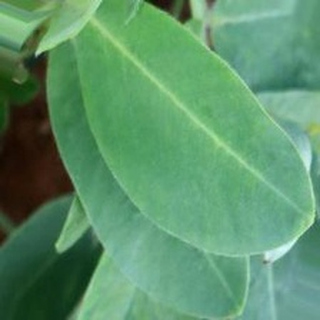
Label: healthy_groundnut